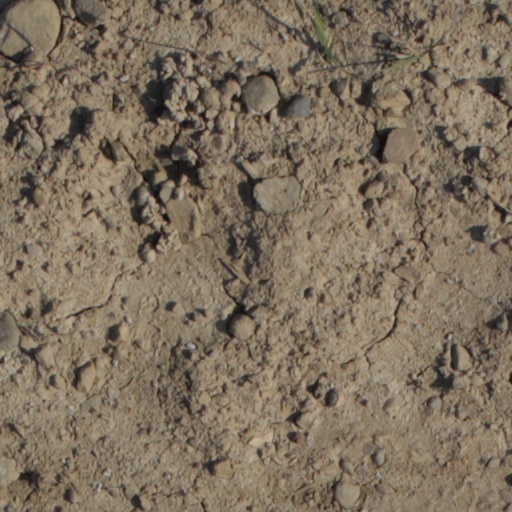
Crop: wheat